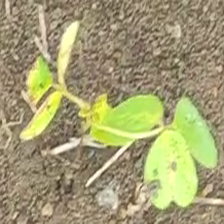
Weed species: Asian_Pigeonwings_(Clitoria Ternatea)